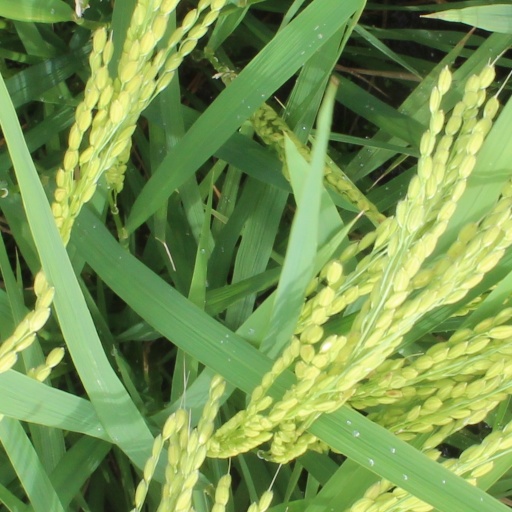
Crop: rice